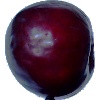
Label: Plum 2